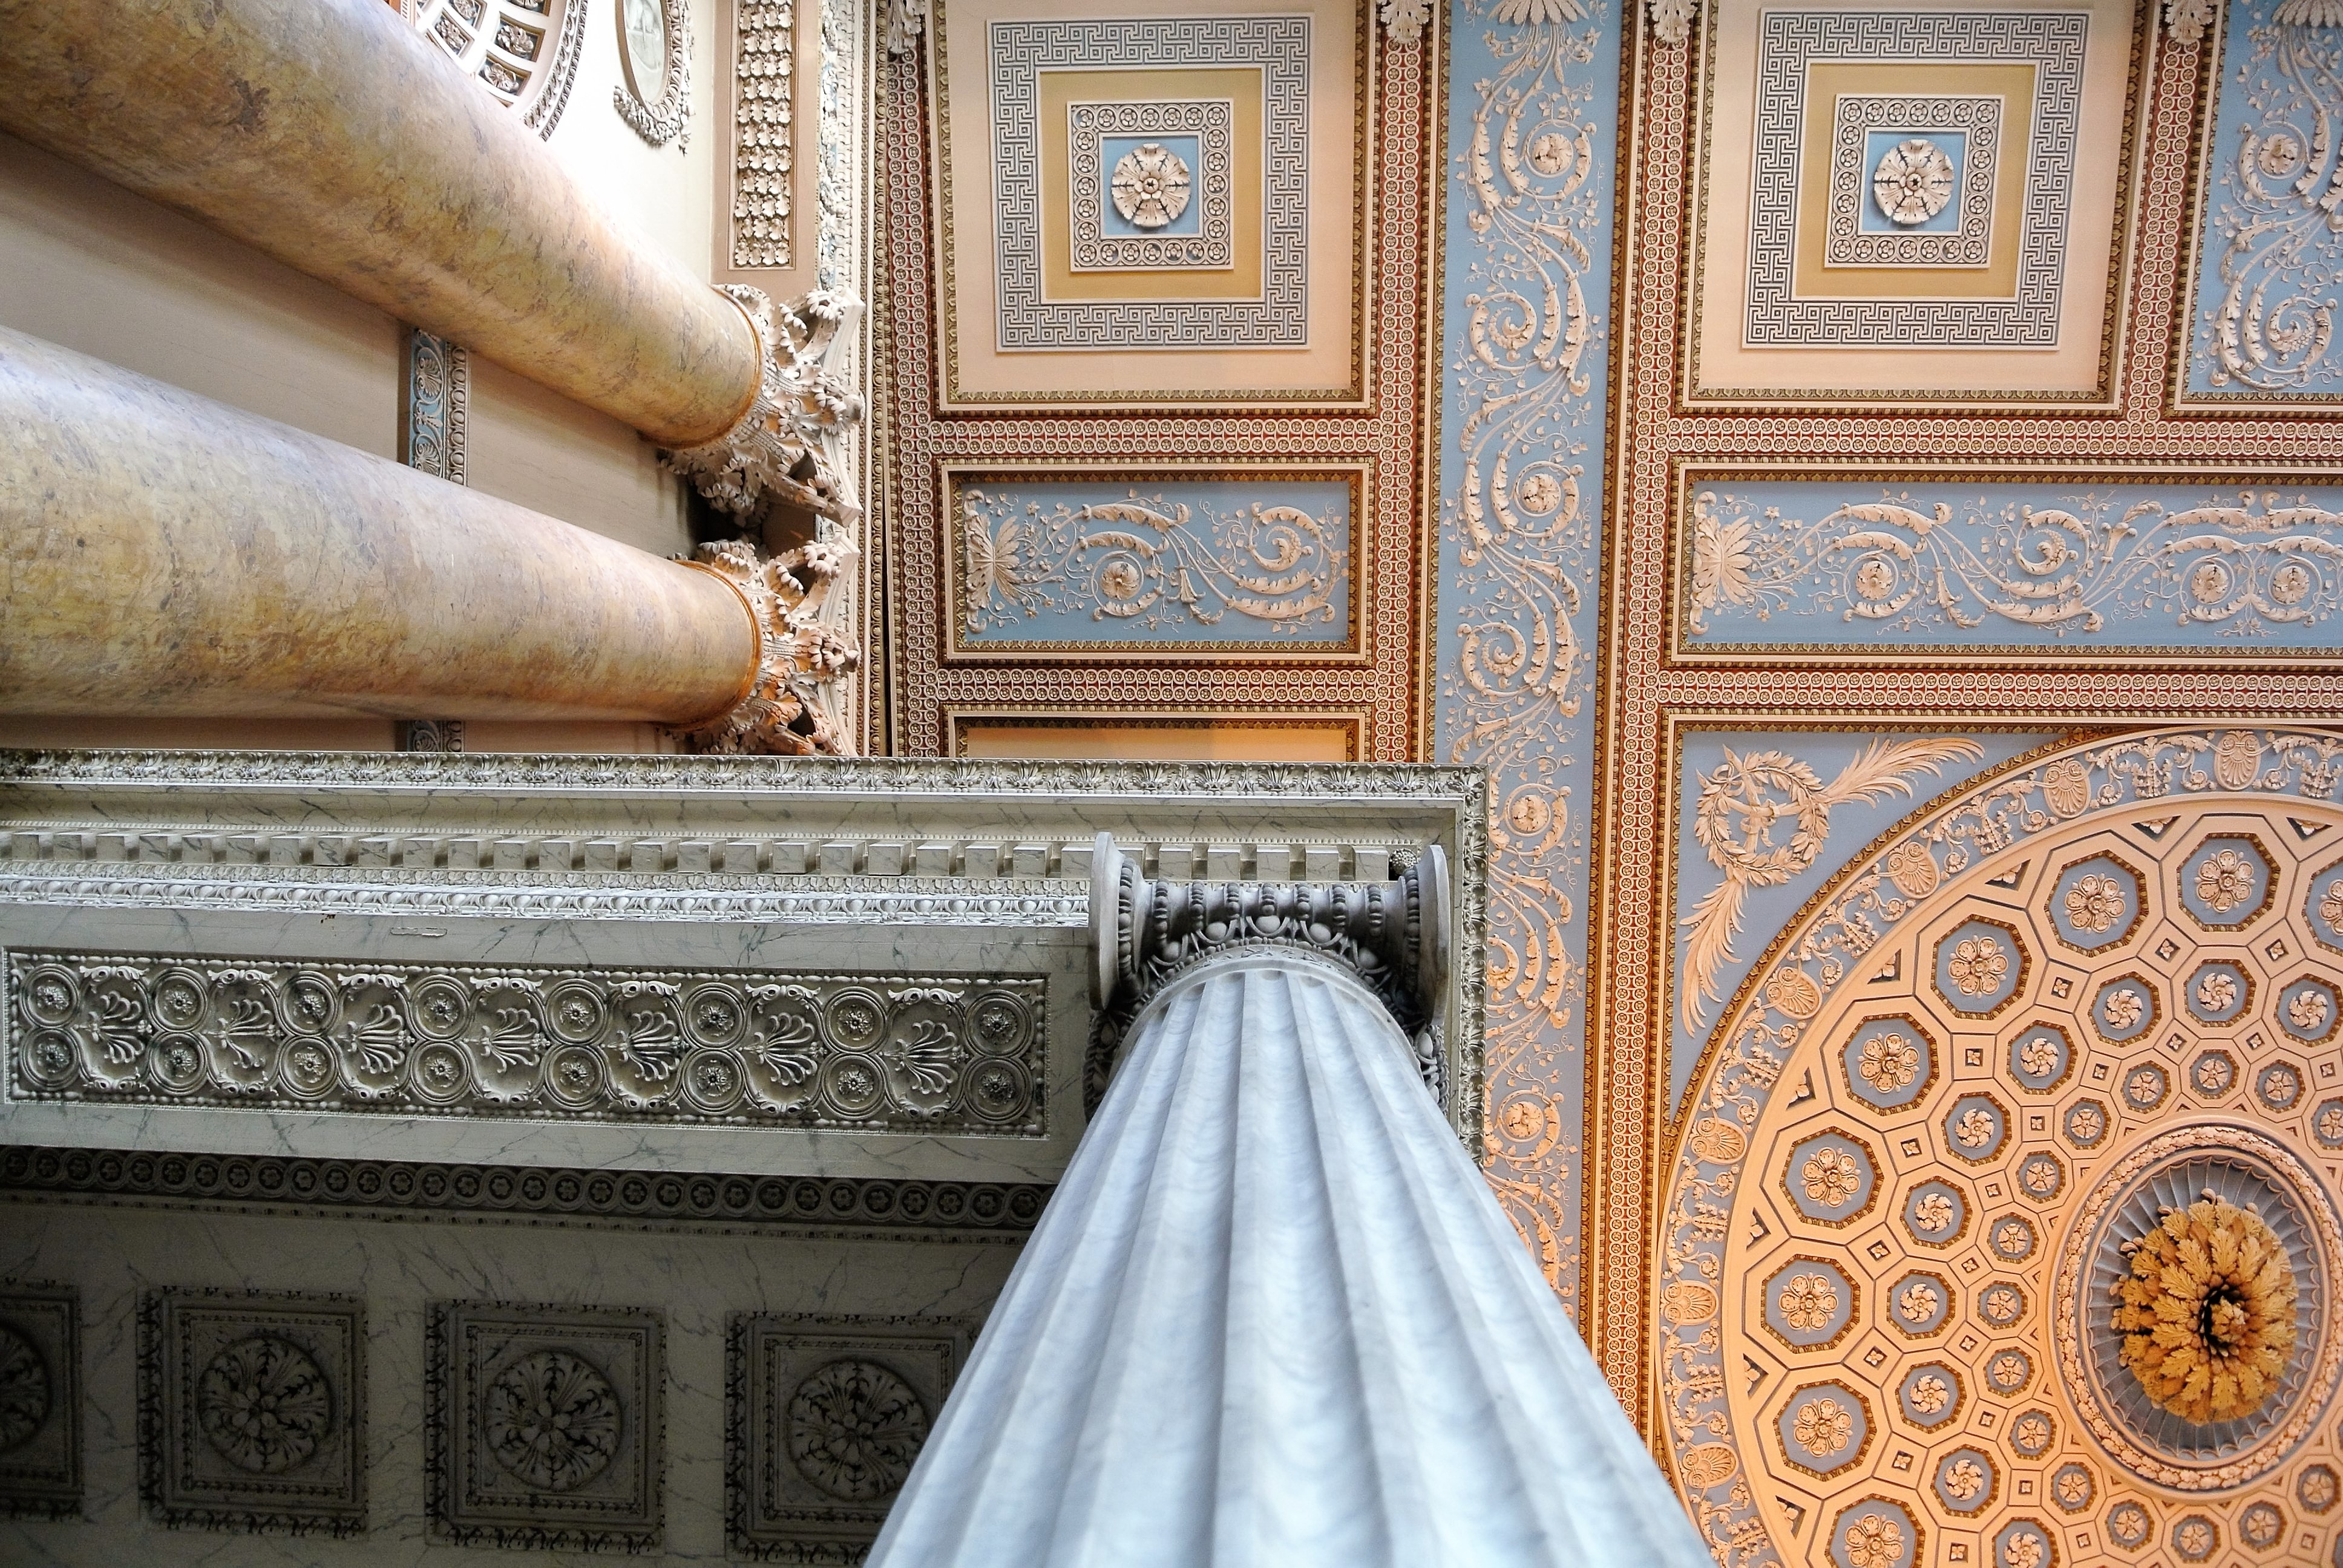
wood, floor, palace, wall, ceiling, column, chapel, interior design, temple, wallpaper, heritage, carving, maritime, greenwich, naval, college, flooring, ancient history, cornicing